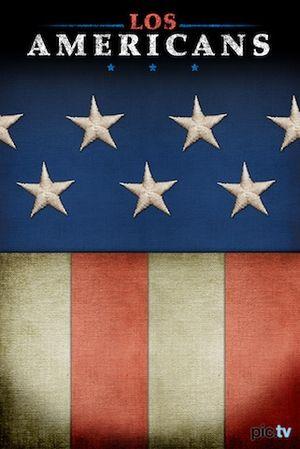
Los Americans est une série télévisée américaine en huit épisodes qui se concentre sur une famille latino multi-générationnelle, au revenu moyen, vivant à Los Angeles. La famille Valenzuela vit à Los Angeles dans un foyer multigénérationnel. Lee et sa mère Lucia diffèrent sur la façon de traiter les problèmes qui surviennent, y compris l'alcoolisme, la rébellion chez les adolescentes et les difficultés d'immigration. Lee Valenzuela a des racines latines et Alma, sa femme pense qu'ils ont une famille américaine normale avec Paul, leur fils et Jennifer leur fille, deux adolescents. La série a été écrite et réalisée par Dennis Leoni et est sortie en 2011.